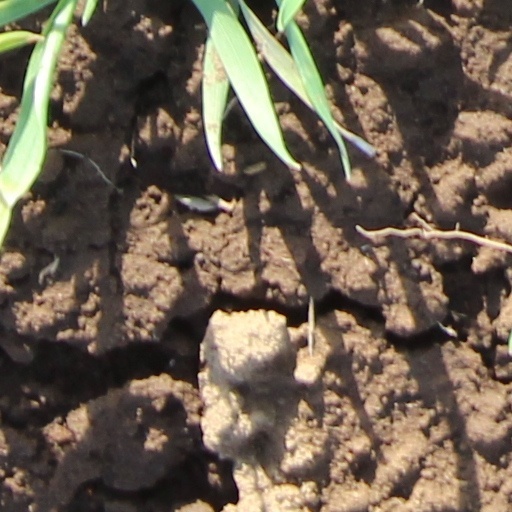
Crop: wheat